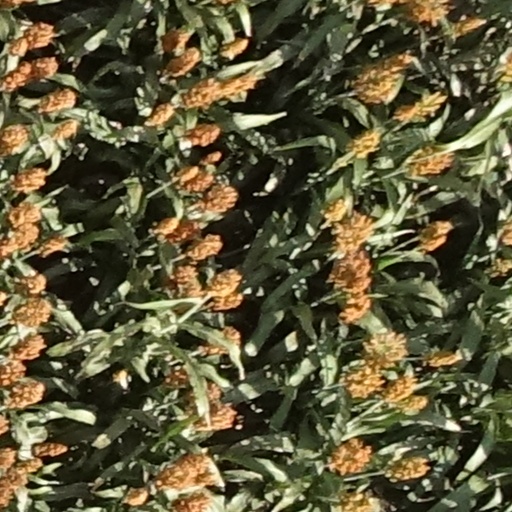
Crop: sorghum